Kuk Harrell

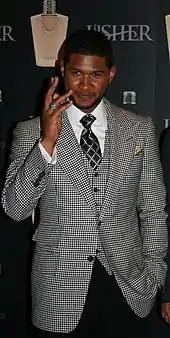
Usher in 2007

Harrell was heavily involved in Usher's 2008 release "Here I Stand". He produced Usher's vocals on four of the tracks, and co-wrote "Moving Mountains". "Here I Stand" is Usher's fifth studio album, released on May 27, 2008, in the United States. Currently worldwide sales stand at almost 1.9 million copies.